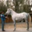
Label: horse